San Diego-La Jolla Underwater Park

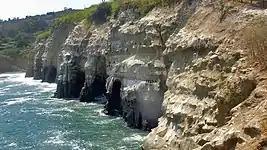
The Seven Caves of La Jolla

In 1978, Dr. Bert Kobayashi designed and implemented a survey of the Ecological Reserve, funded by the California State Water Resources Control Board, that detailed the topography and marine life of the area. The Scripps Institution of Oceanography has documented the area thoroughly.